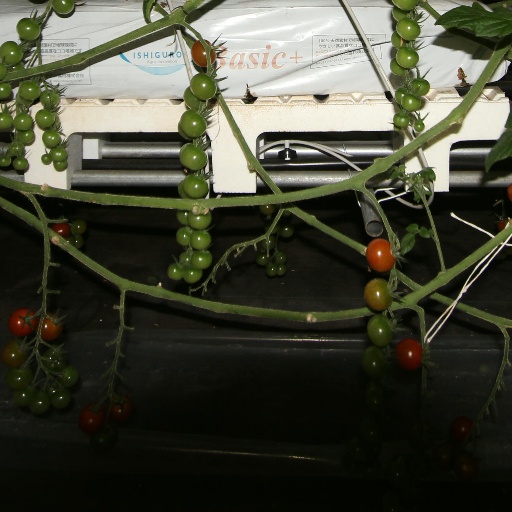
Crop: tomato